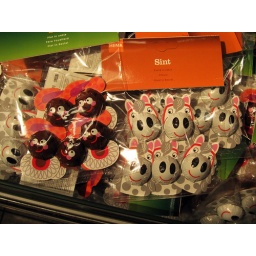
Black &amp;amp; white in Belgium. Horse with the happy face nose.